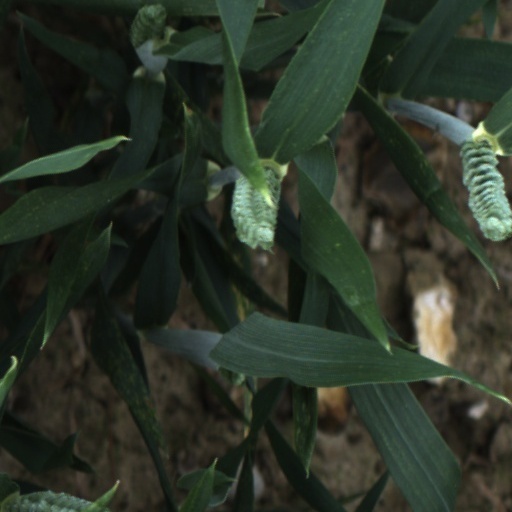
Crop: wheat